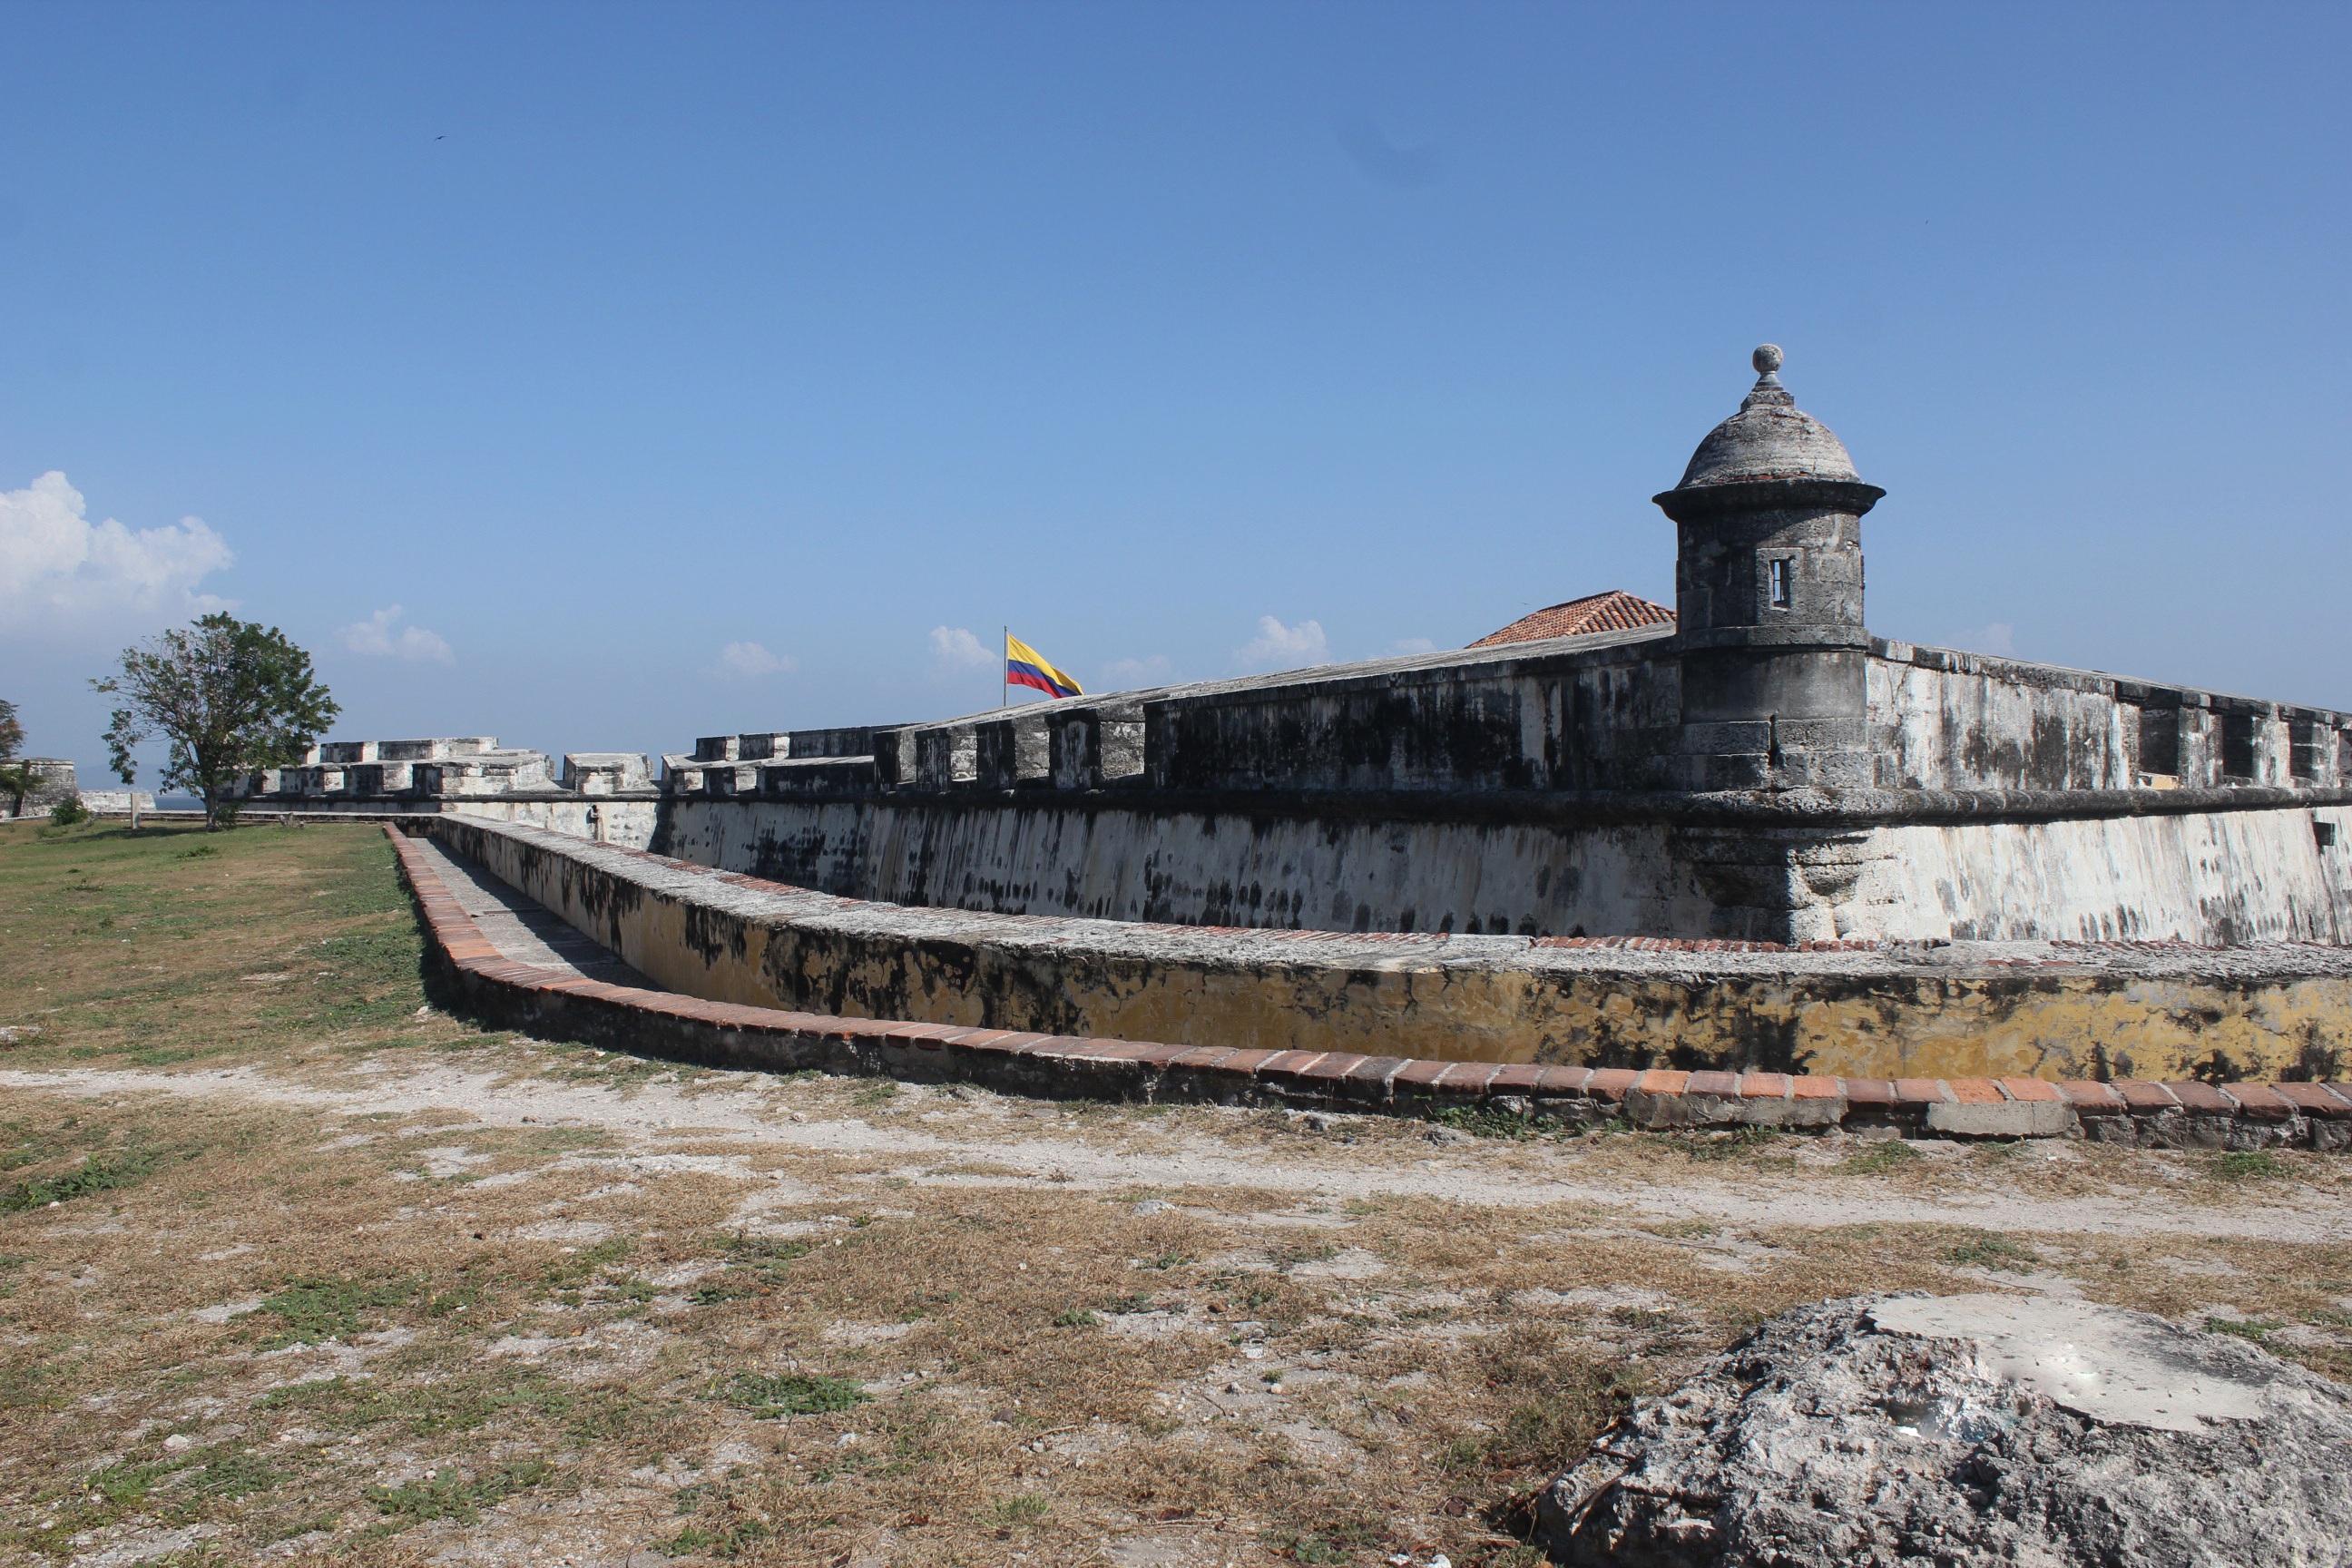
sea, coast, old, vehicle, tower, fortification, terrain, waterway, colombia, cartagena, walled city, ancient history, strong military, castle san fernando